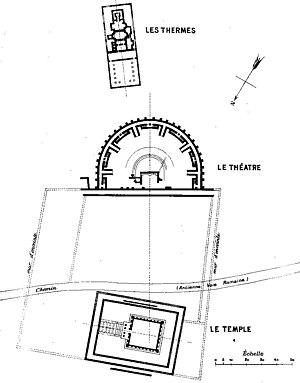
«
Le ruines gallo-romaines de Champlieu sont situées sur le territoire de la commune d'Orrouy, dans le département de l'Oise et la région Hauts-de-France, France, à environ 15 km au sud de Compiègne. Elles ont été classées monument historique par liste de 1846 et sont la propriété du Conseil général de l'Oise depuis 2007. Le site est traversé par l'une des chaussées Brunehaut.